Mosque architecture in Indonesia

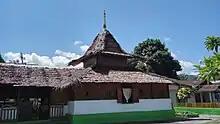
Wapauwe Old Mosque in Ambon island

The kingdom of Banjar in South Kalimantan was the first Hindu kingdom in Borneo to convert into Islam after receiving influence from the Sultanate of Demak of Java. The architectural style of the Banjarese mosque shares similarities with the mosques of the Demak sultanates, especially the Great Mosque of Demak. During the course of history, the Banjar develops its own architectural style. One of the main characteristics of Banjar mosque is the three- or a five-tiered roof with a steep top roof, compared to the relatively low-angled roof of Javanese mosque. Another characteristic is the absence of "serambi" (roofed porch) in Banjarese mosques, a traditional feature in Javanese mosques. The Banjarese mosque style is similar to the mosques of West Sumatra and is possibly related to other examples from peninsular Malaysia.